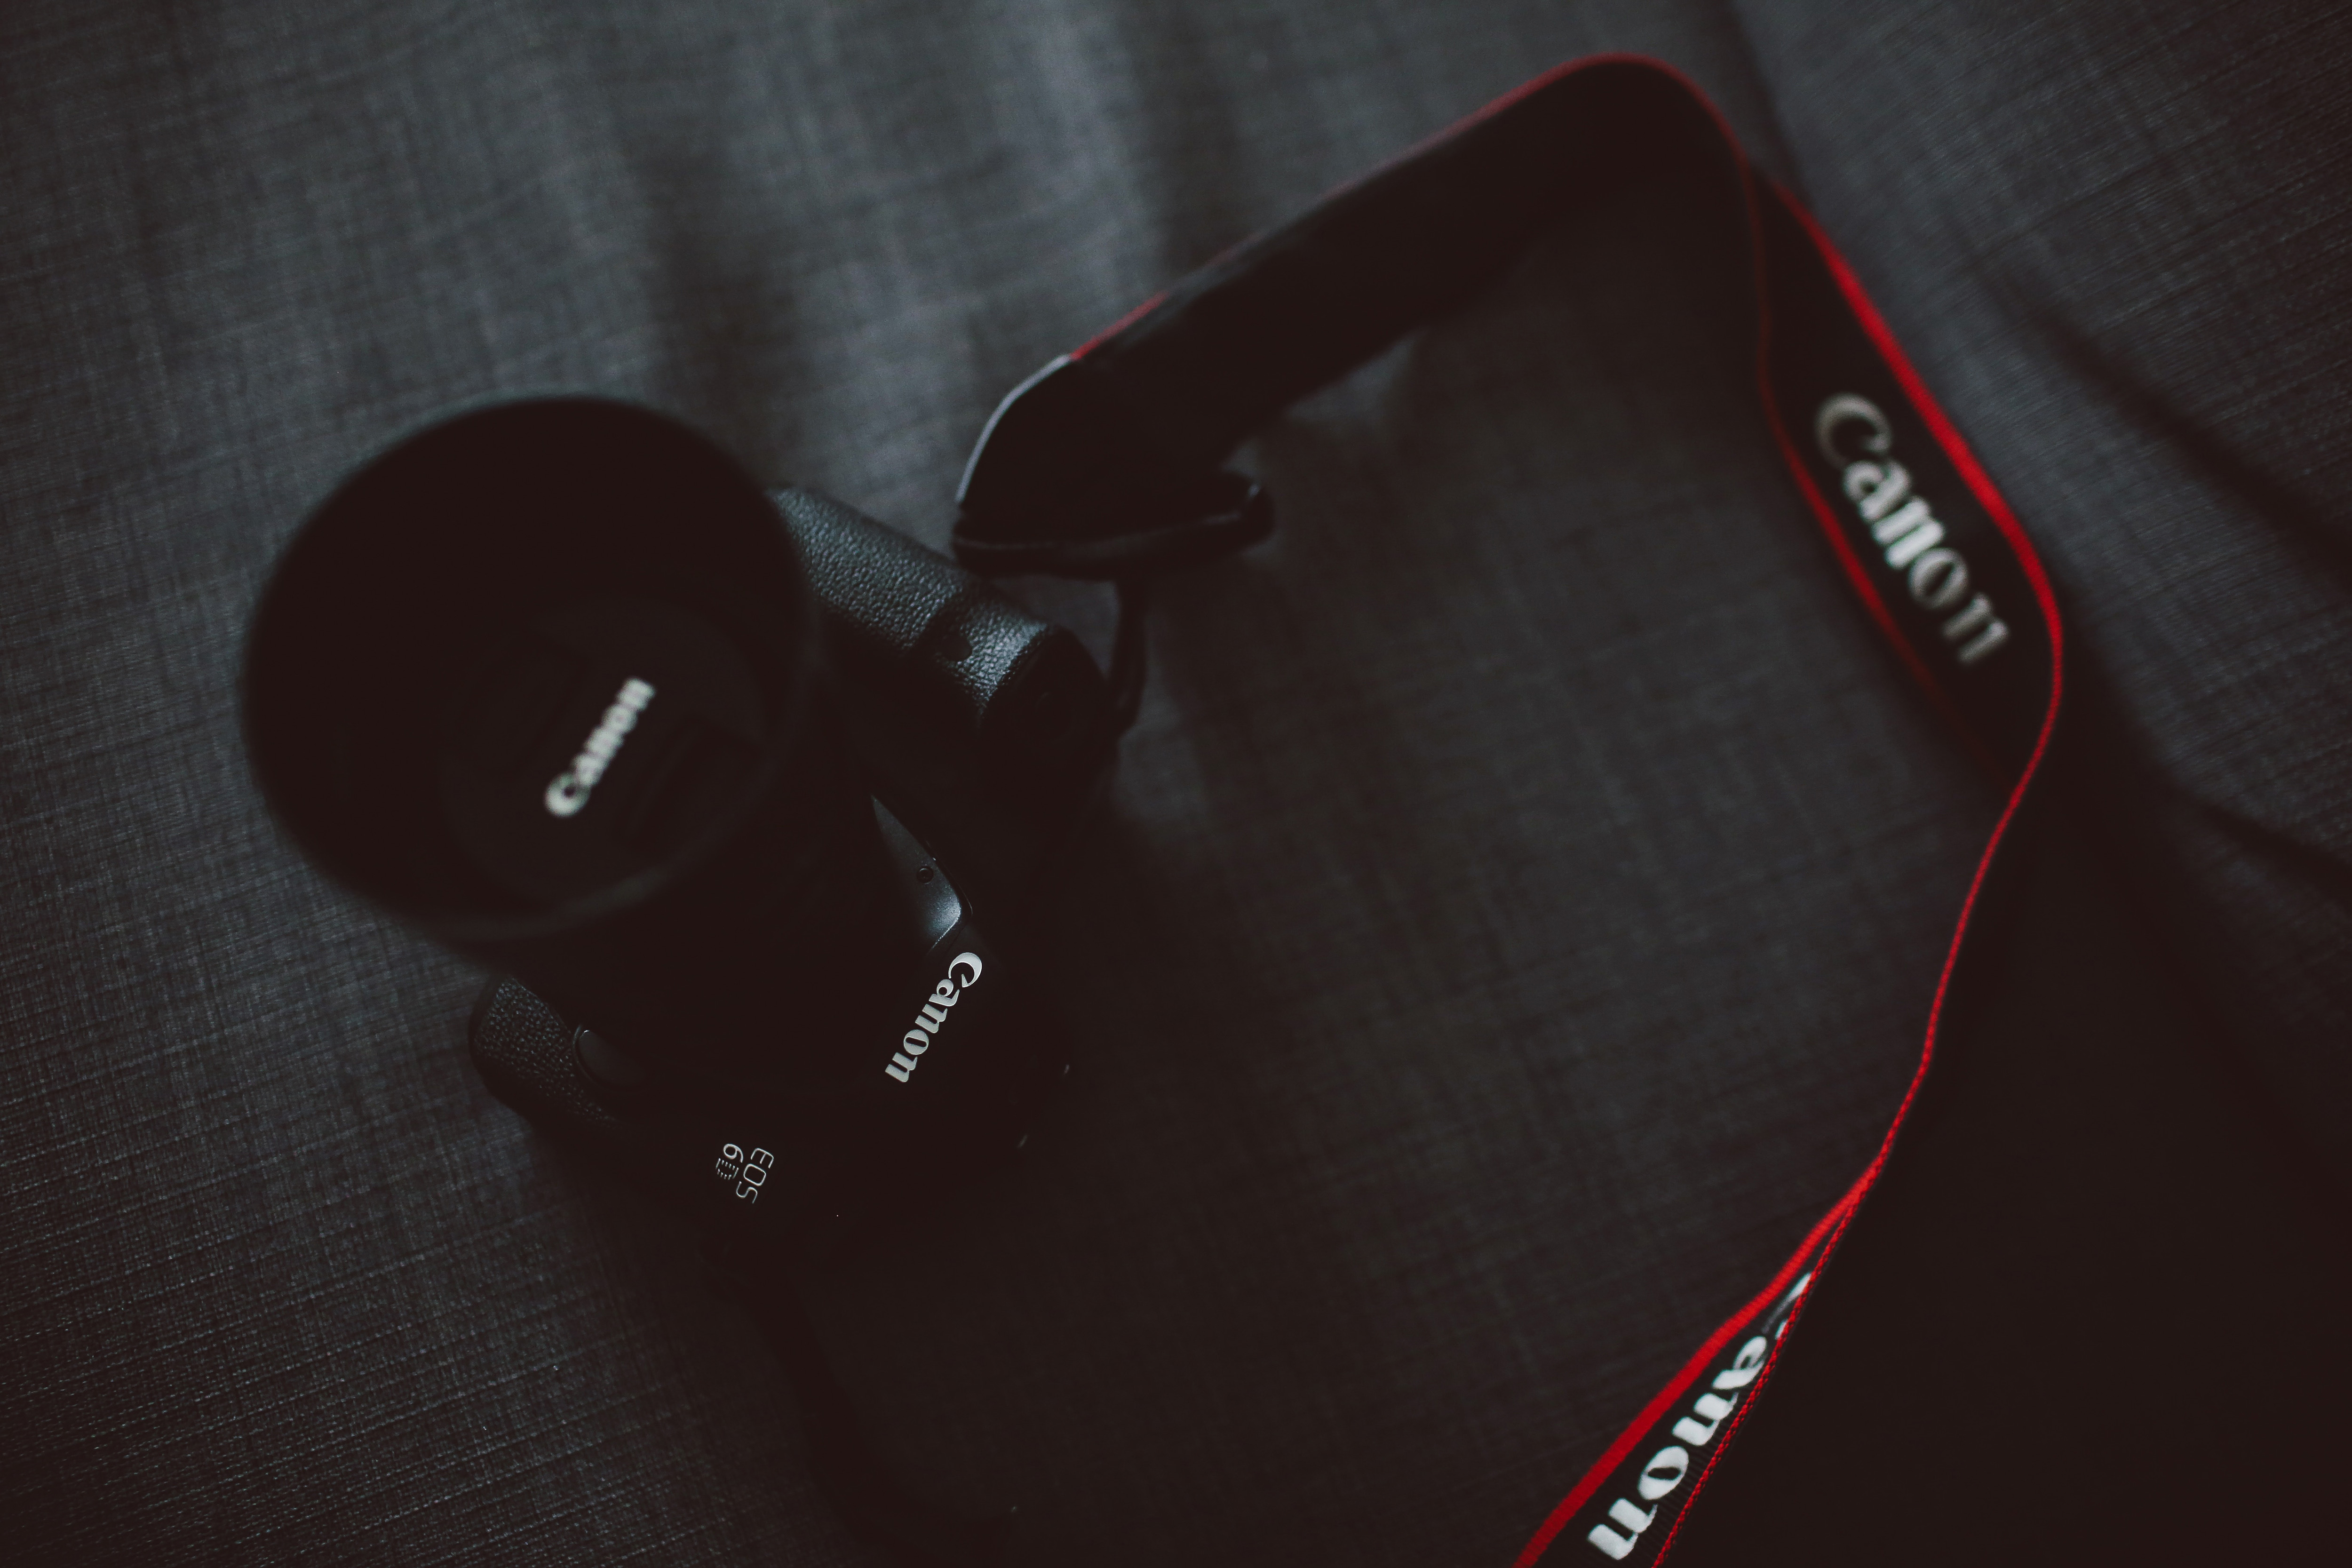
black, red, font, photography, technology, audio equipment, hand, electronics, headphones, gadget, ear, t shirt, logo, cap